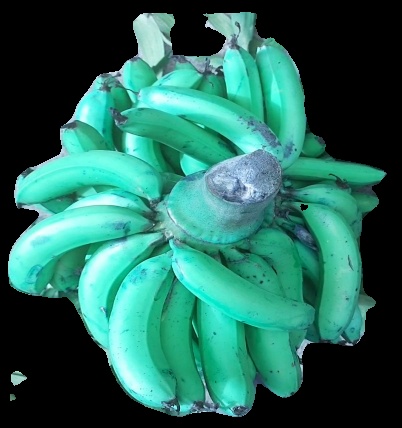
Variety: pachbale
Grade: grade3